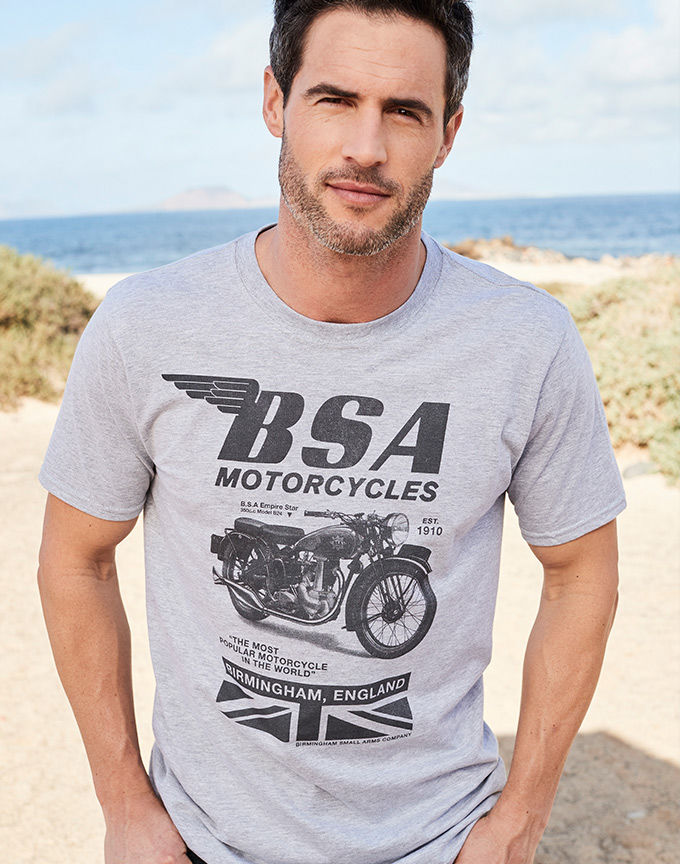
Gender: men